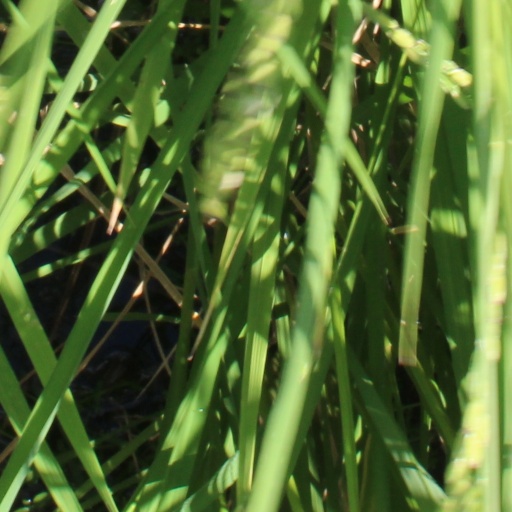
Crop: rice